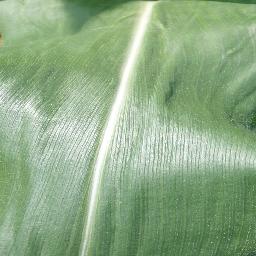
Label: Corn___healthy